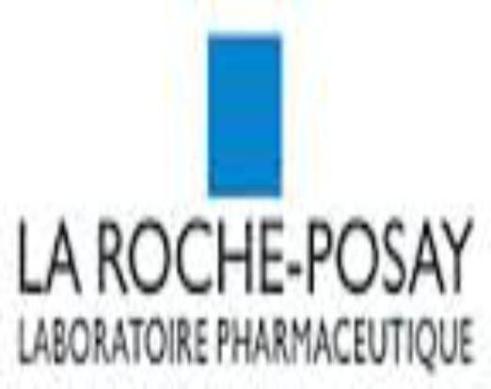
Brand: la roche-posay
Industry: Necessities